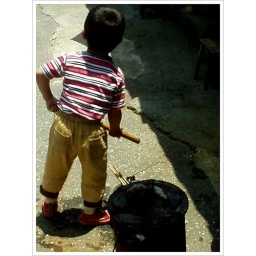
A boy playing with water in China